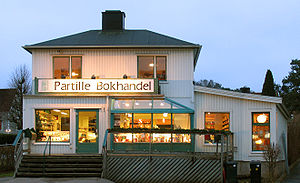
Partille Bokhandel
Partille Bokhandel december 2009
Partille Bokhandel er en boghandel i Sävedalen i Partille kommun nordøstligt for Göteborg. Boghandelen har hovedsagelig svenske titler men også franske. Siden 1994 uddeler boghandelen Partille Bokhandels författarstipendium, der giver stipendiaten et ophold på Hôtel Chevillon i Grez-sur-Loing syd for Paris. Modtageren af stipendiet i 2010 var forfatteren Johan Hakelius.